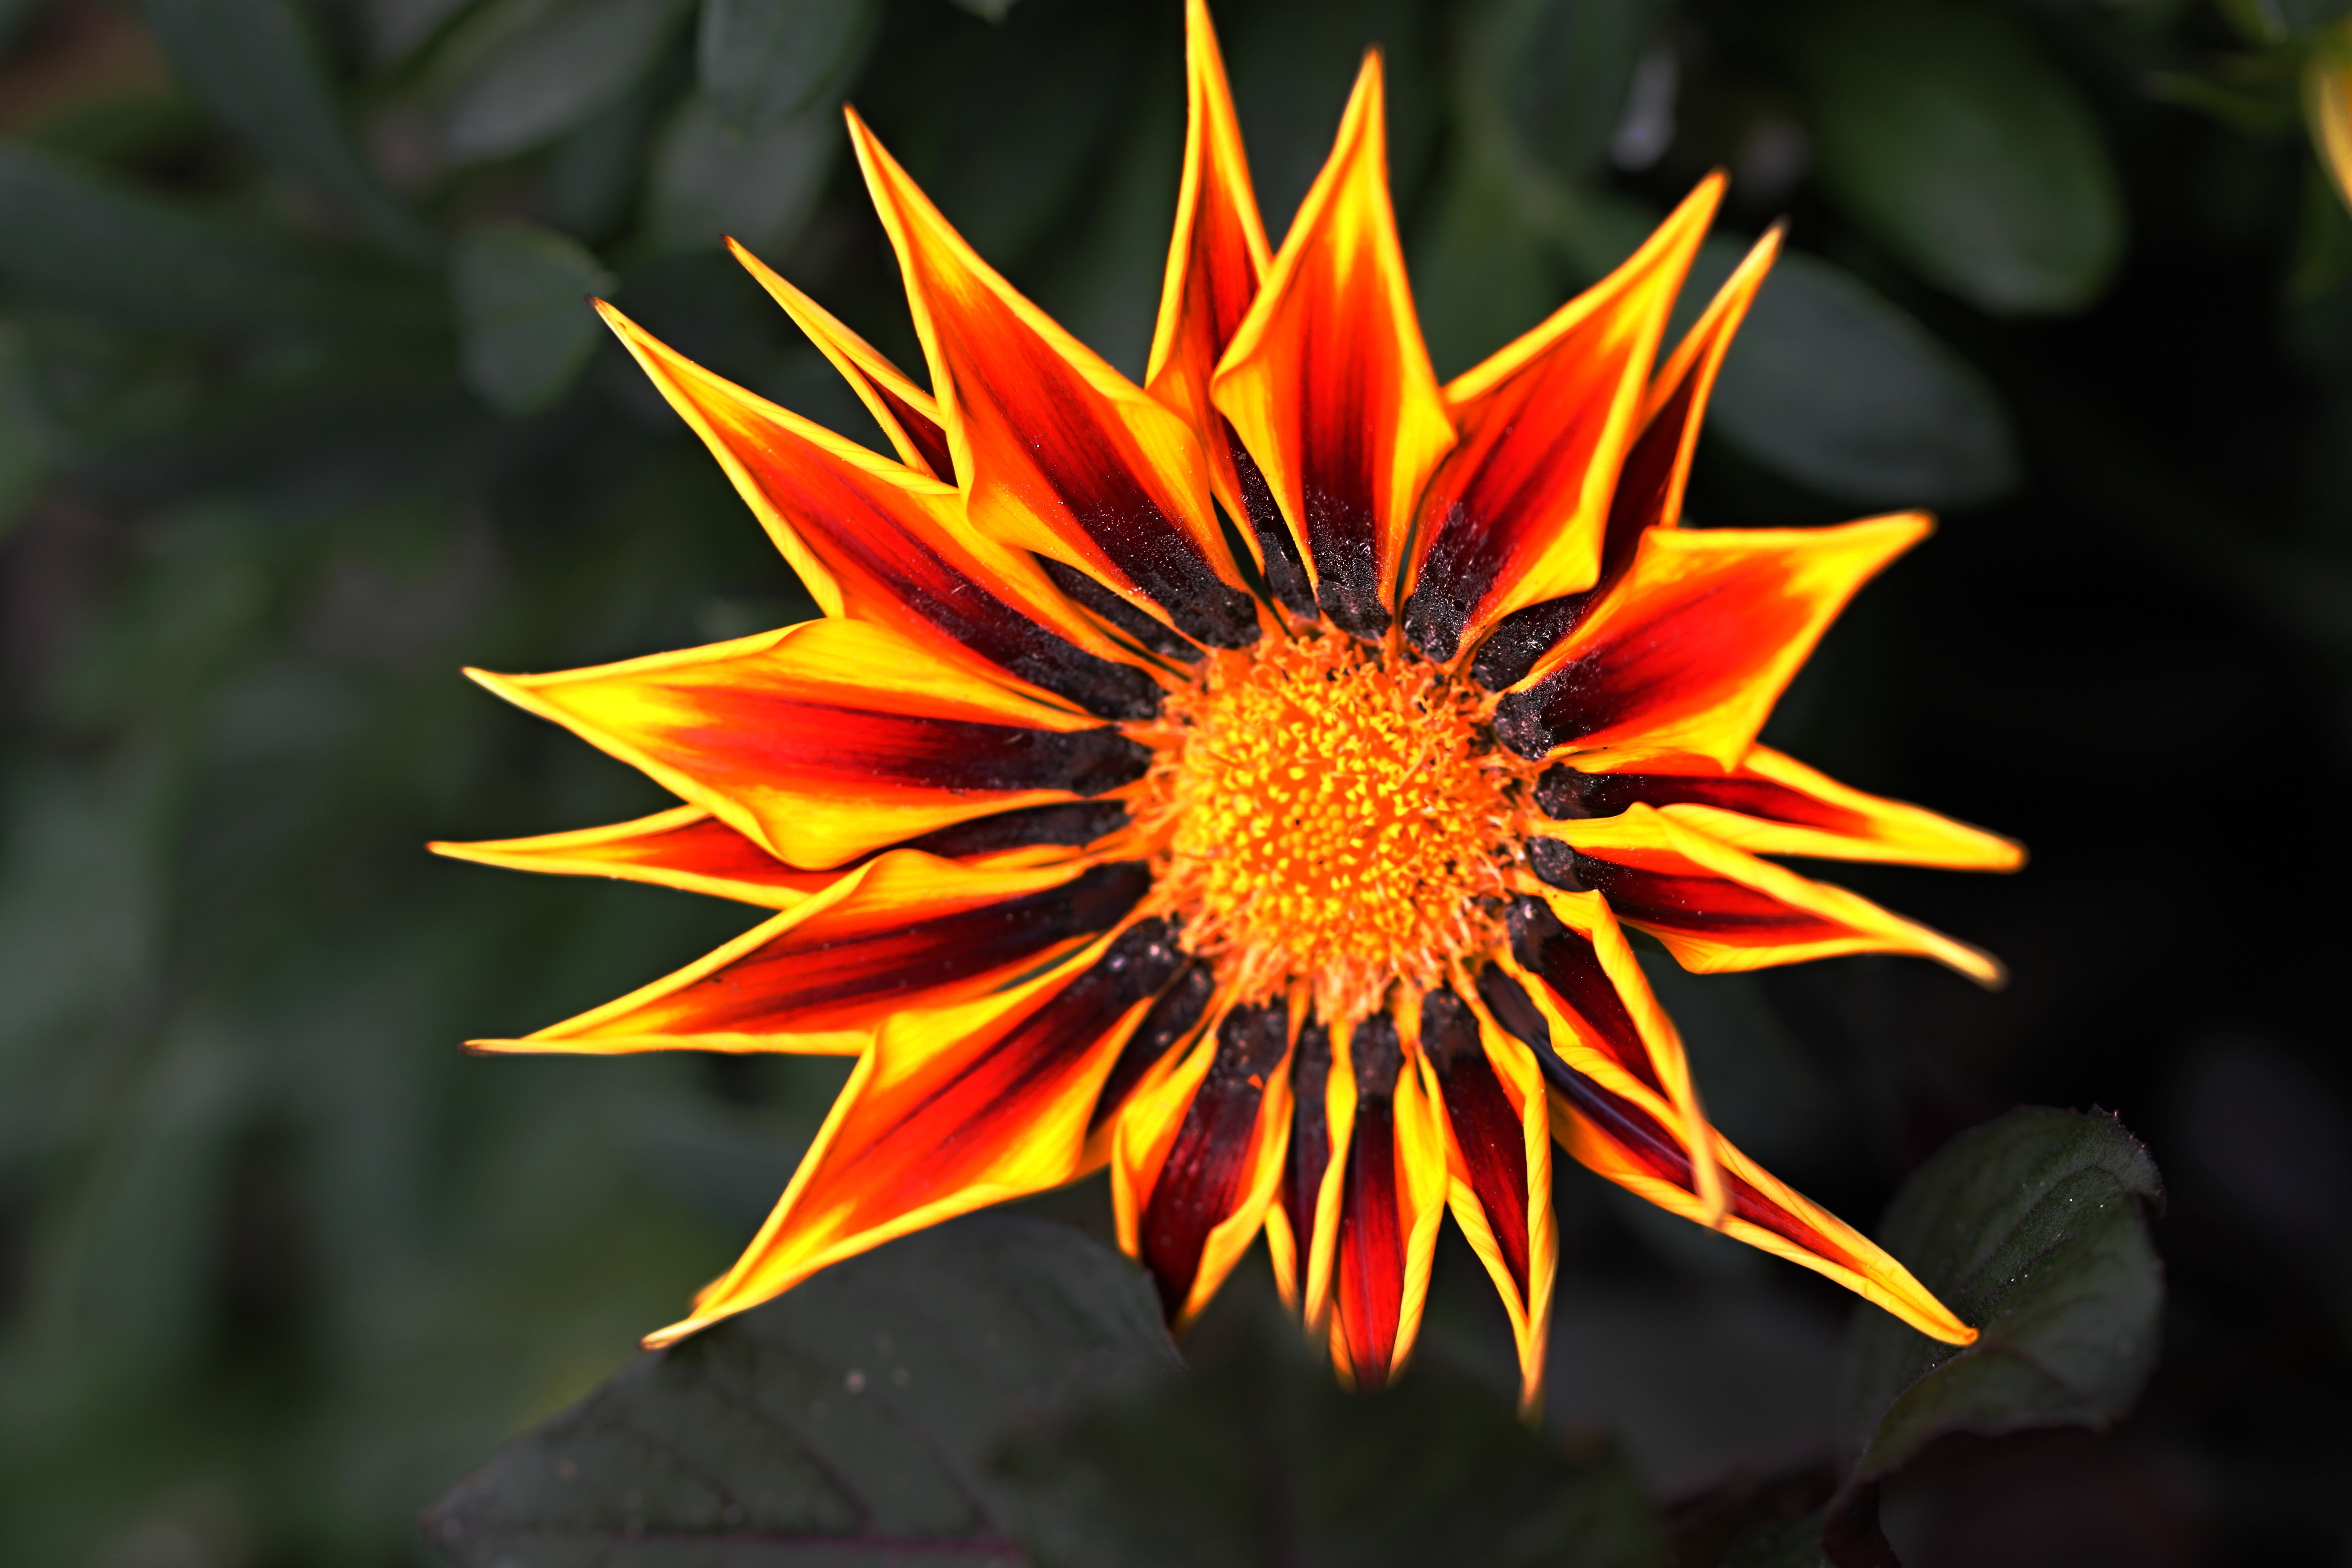
nature, blossom, plant, sunlight, leaf, flower, petal, bloom, summer, orange, green, macro, autumn, botany, colorful, yellow, garden, flora, sunflower, yellow flower, wildflower, dahlia, bed, bright, strong, macro photography, summer flowers, flowering plant, daisy family, discounts, plant stem, land plant